Jonathan Demme

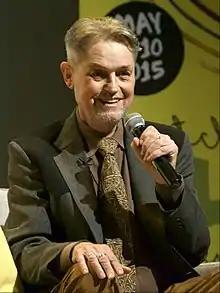
Demme in 2015

Robert Jonathan Demme (February 22, 1944 – April 26, 2017) was an American filmmaker, whose career directing, producing, and screenwriting spanned more than 30 years and 70 feature films, documentaries, and television productions. He was an Academy Award and a Directors Guild of America Award winner, and received nominations for a BAFTA Award, a Golden Globe Award, and three Independent Spirit Awards.